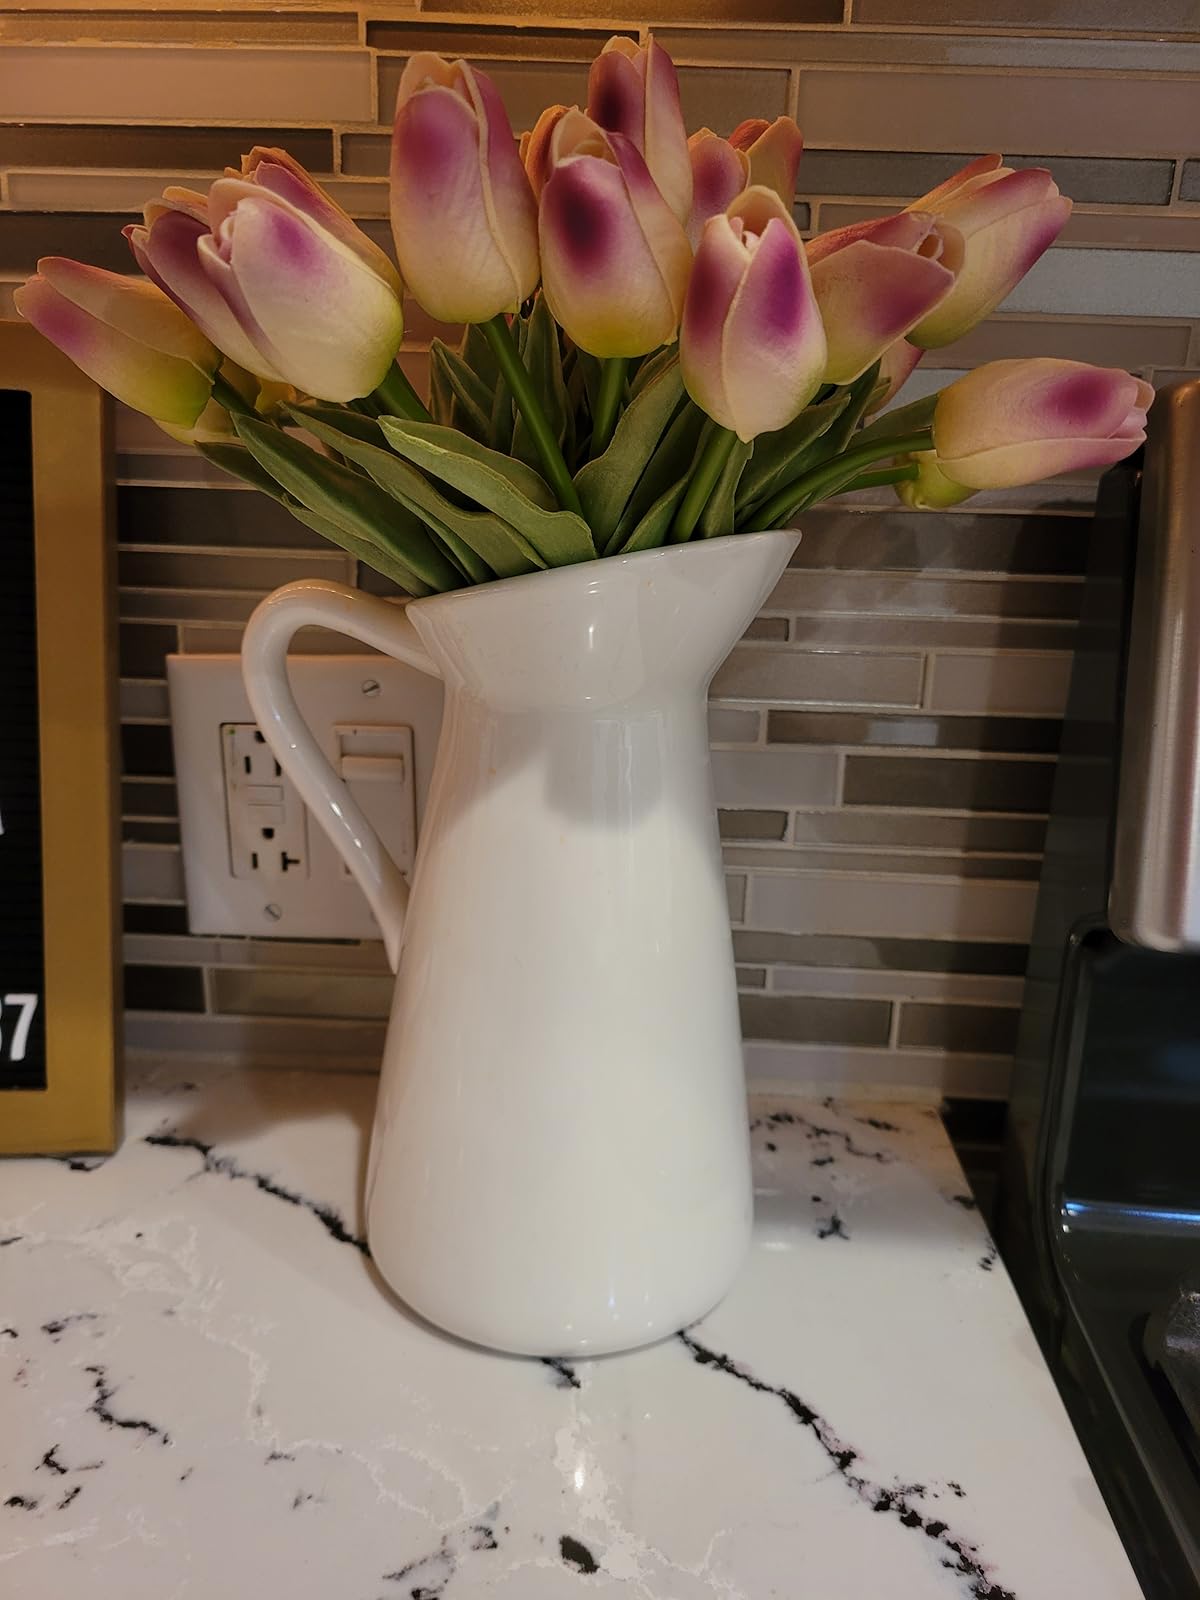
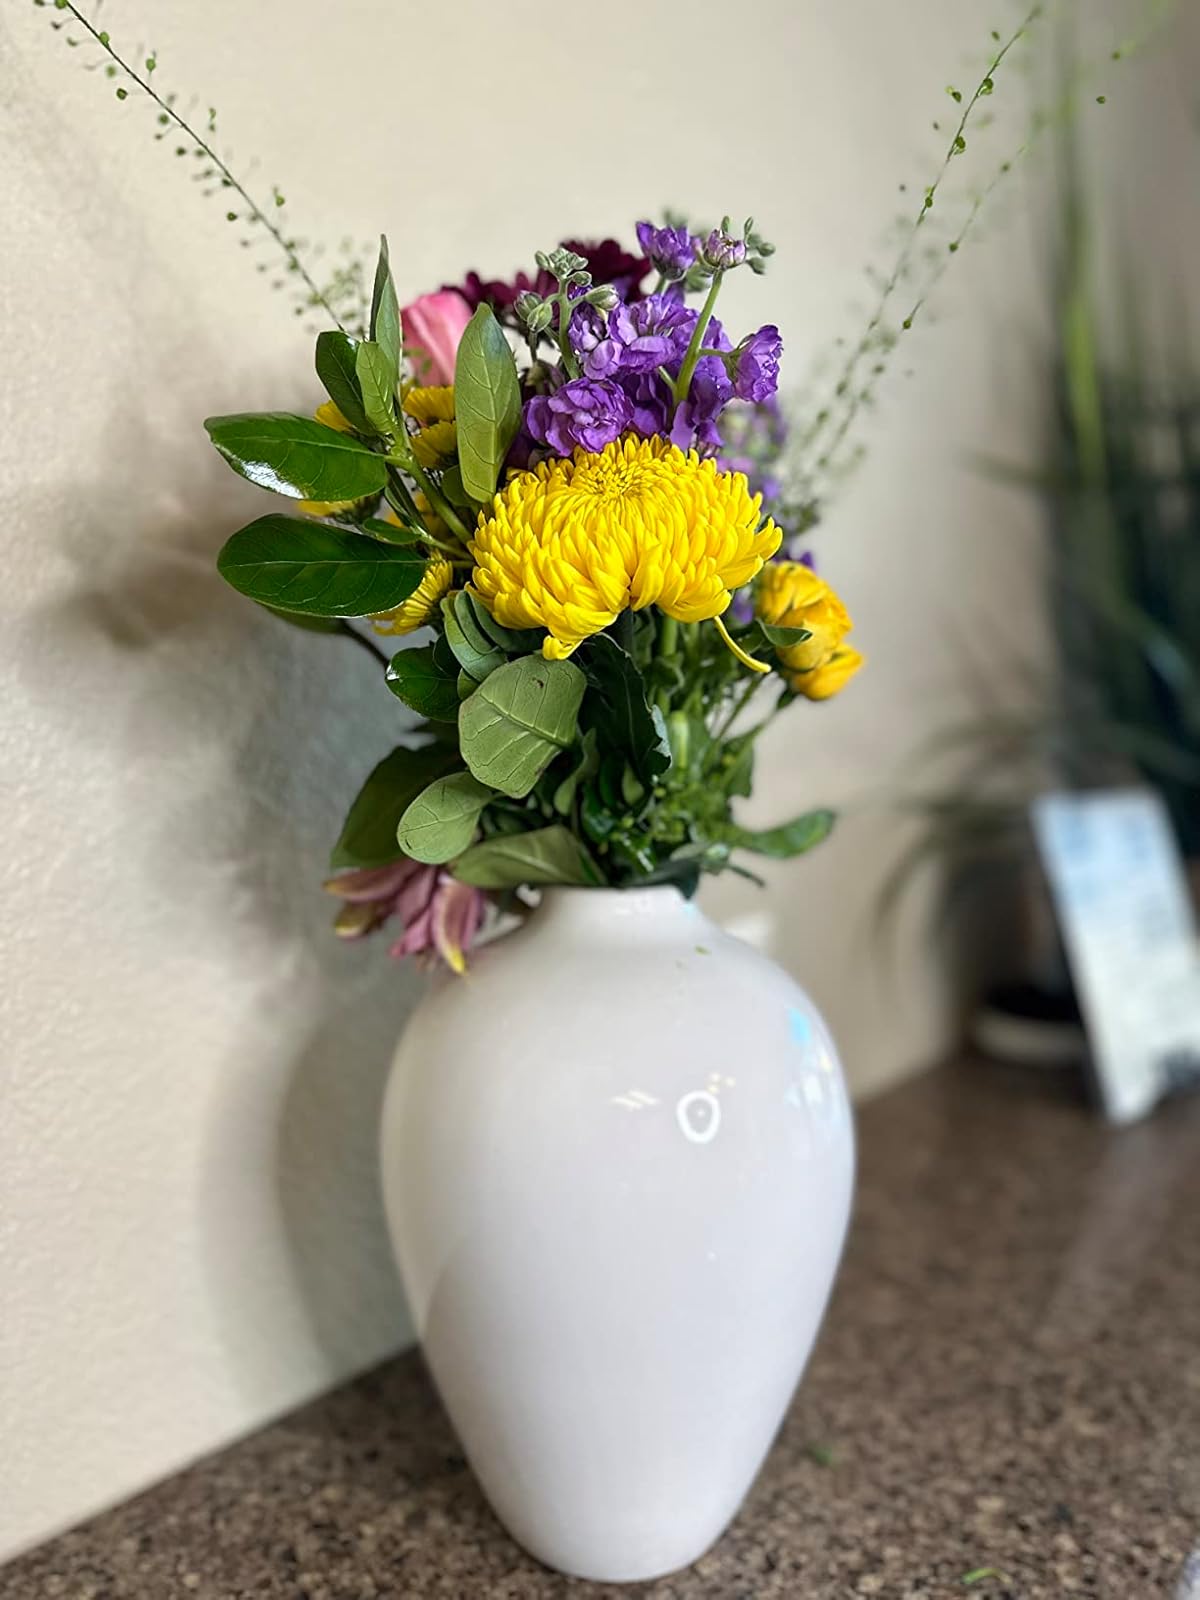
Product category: vase
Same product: no